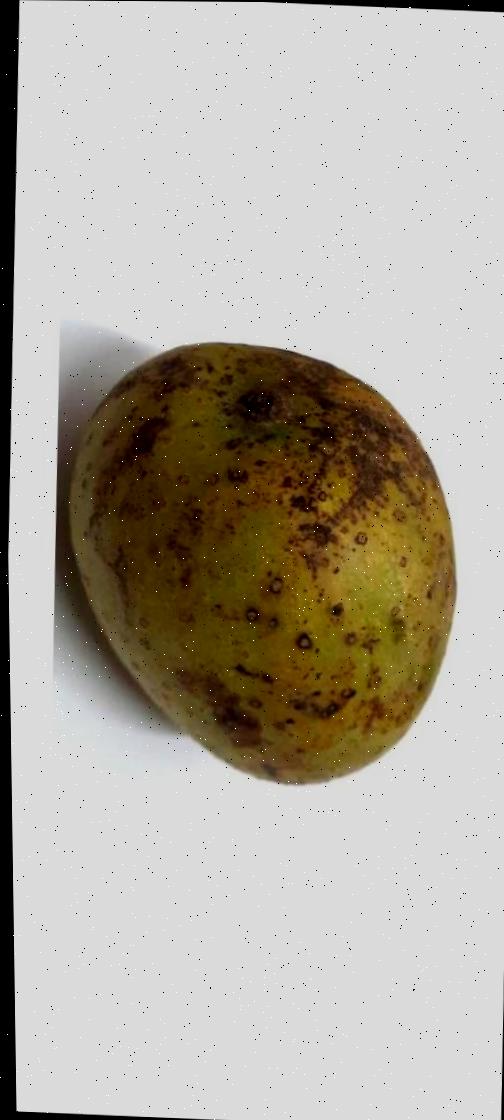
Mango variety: Gourmoti